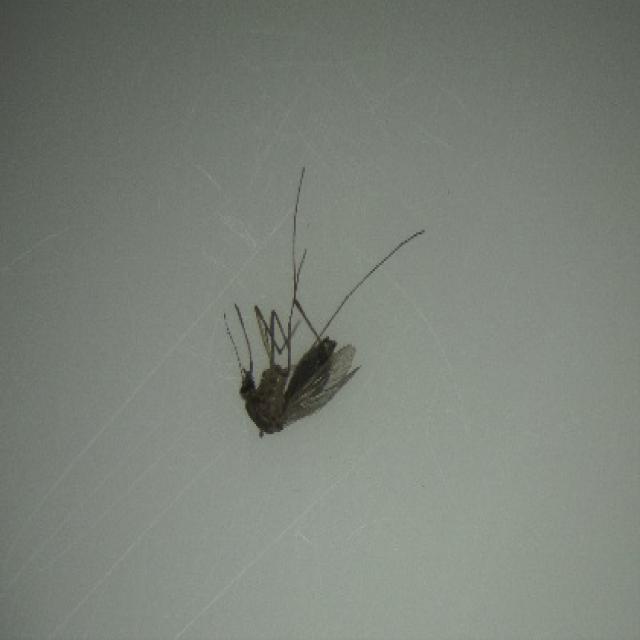
Species: culex_tritaeniorhynchus